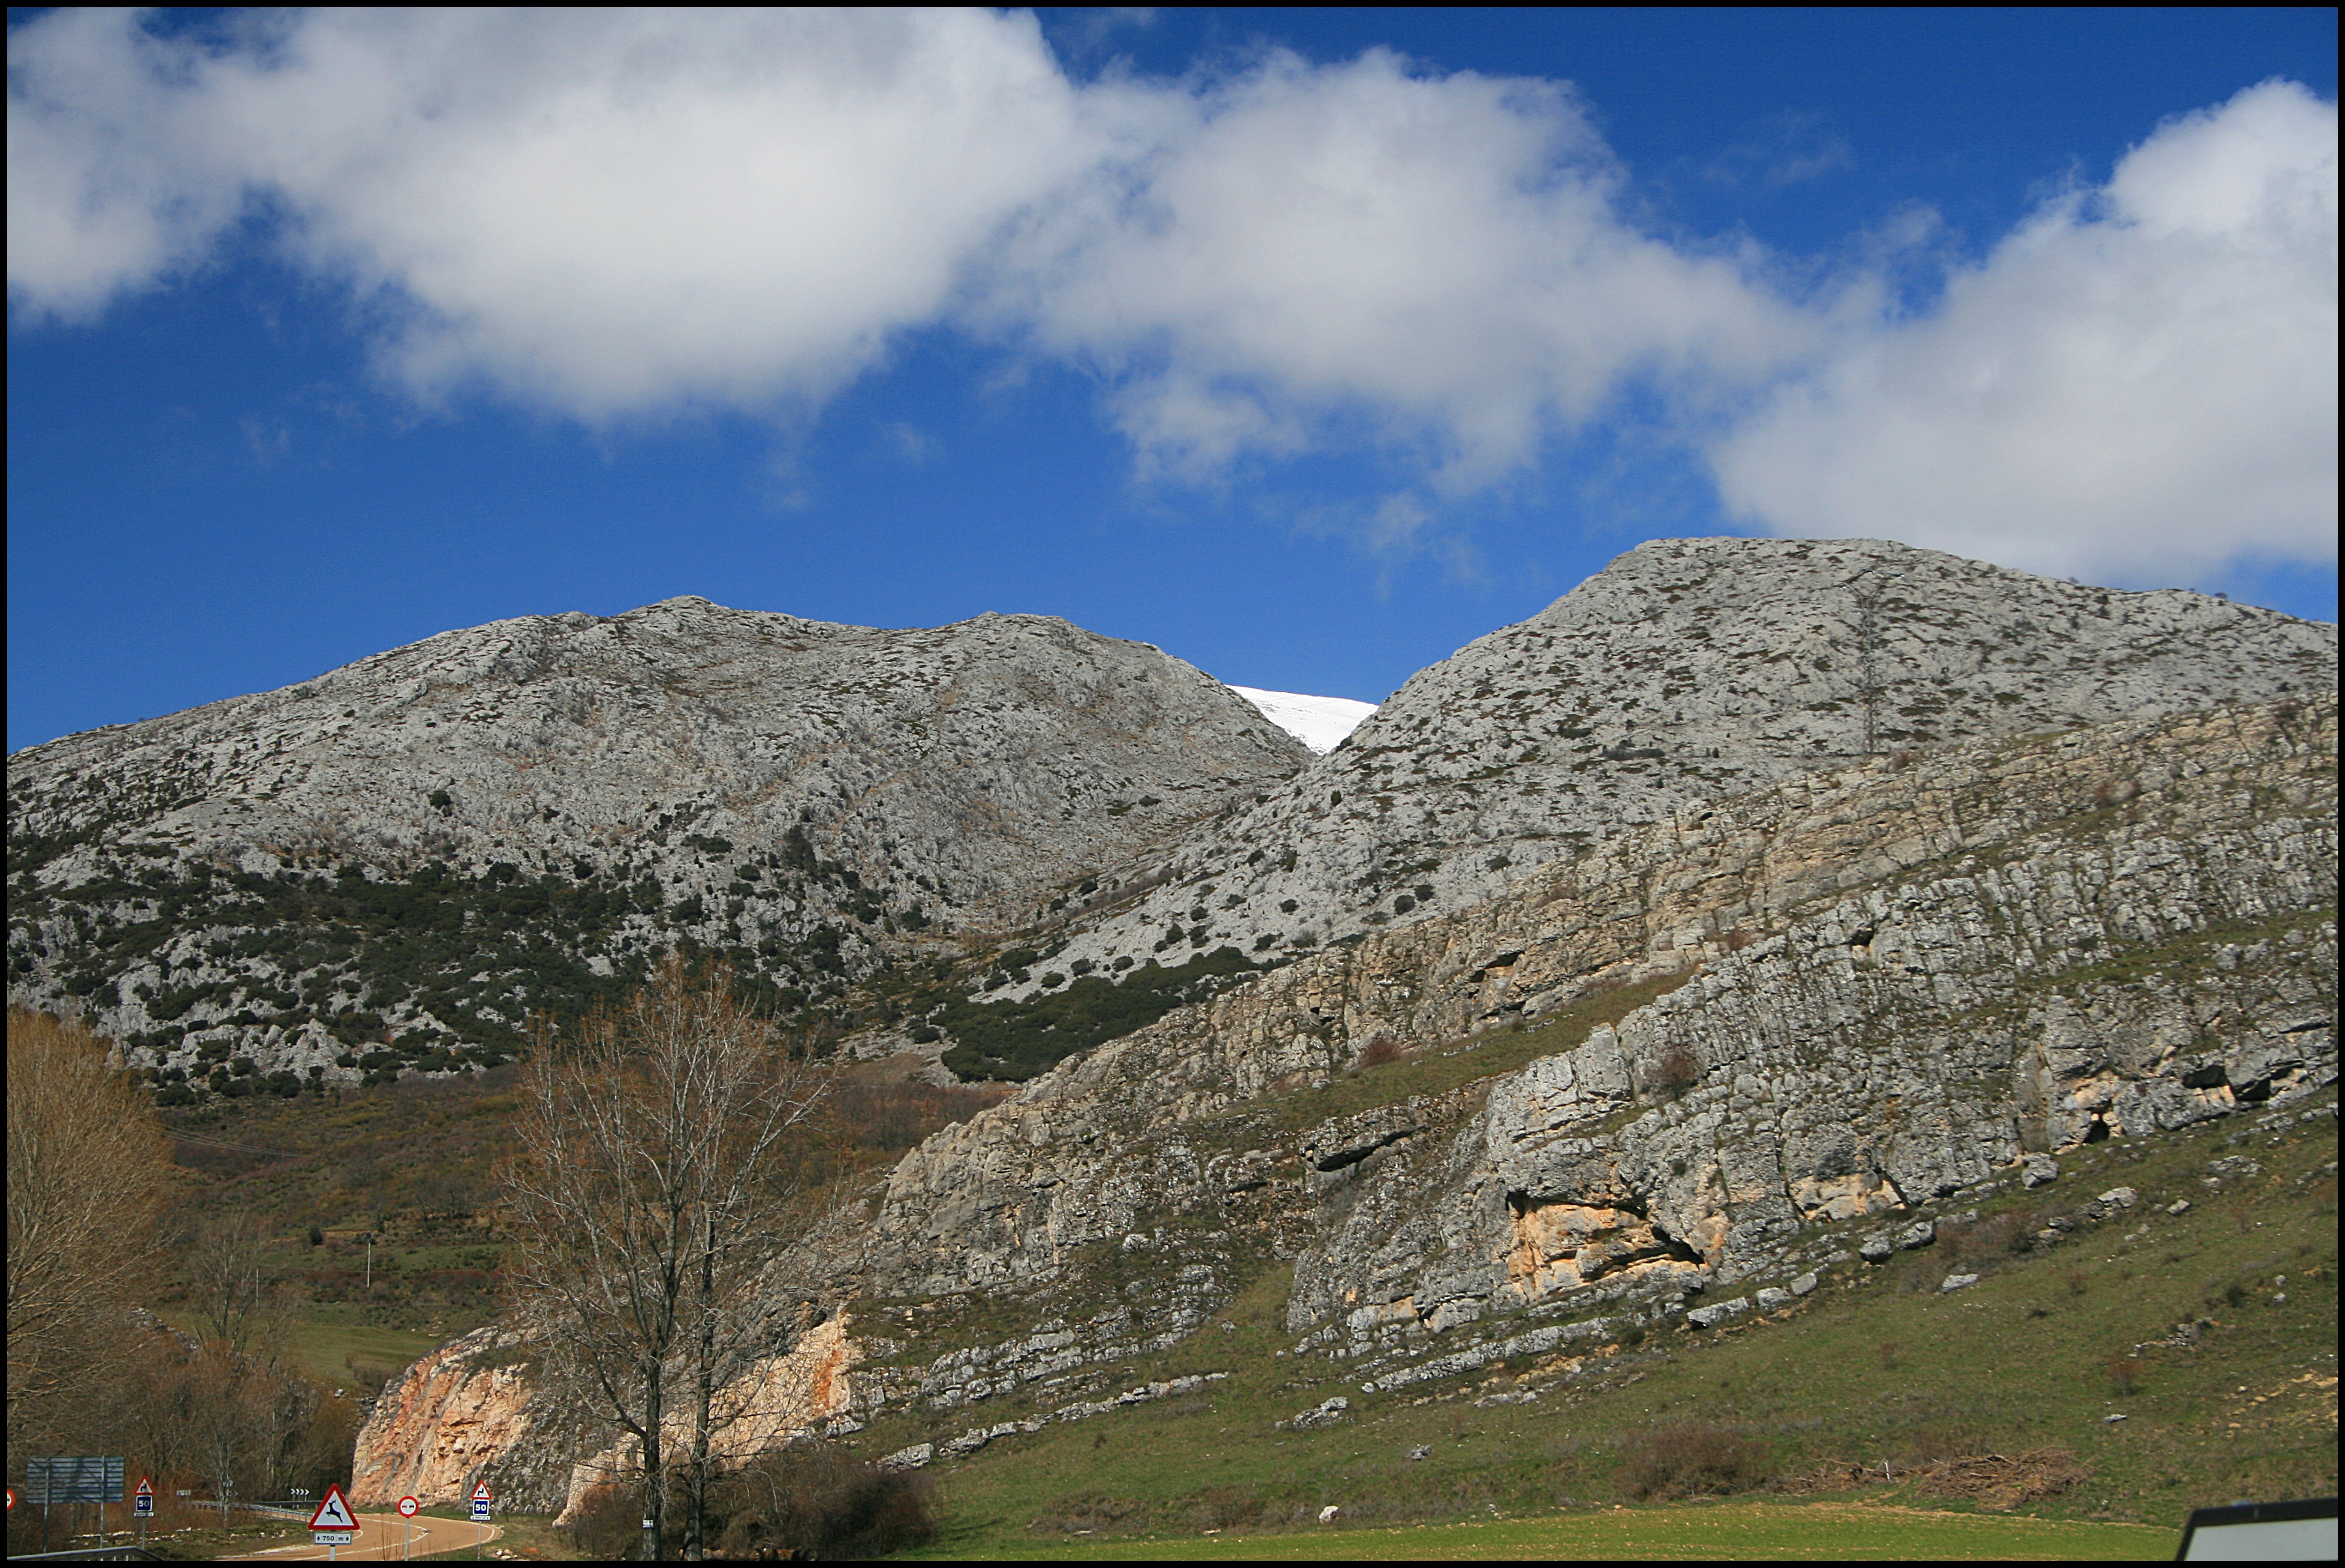
landscape, nature, rock, mountain, cloud, sky, hill, valley, mountain range, terrain, ridge, geology, alps, plateau, palencia, sierradelbrezo, monta as, monta apalentina, landform, mountain pass, santiba ezdelape a, curvasdelahoz, geographical feature, mountainous landforms